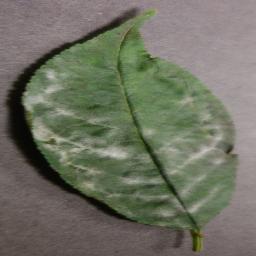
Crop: cherry
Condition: (including_sour)_powdery_mildew